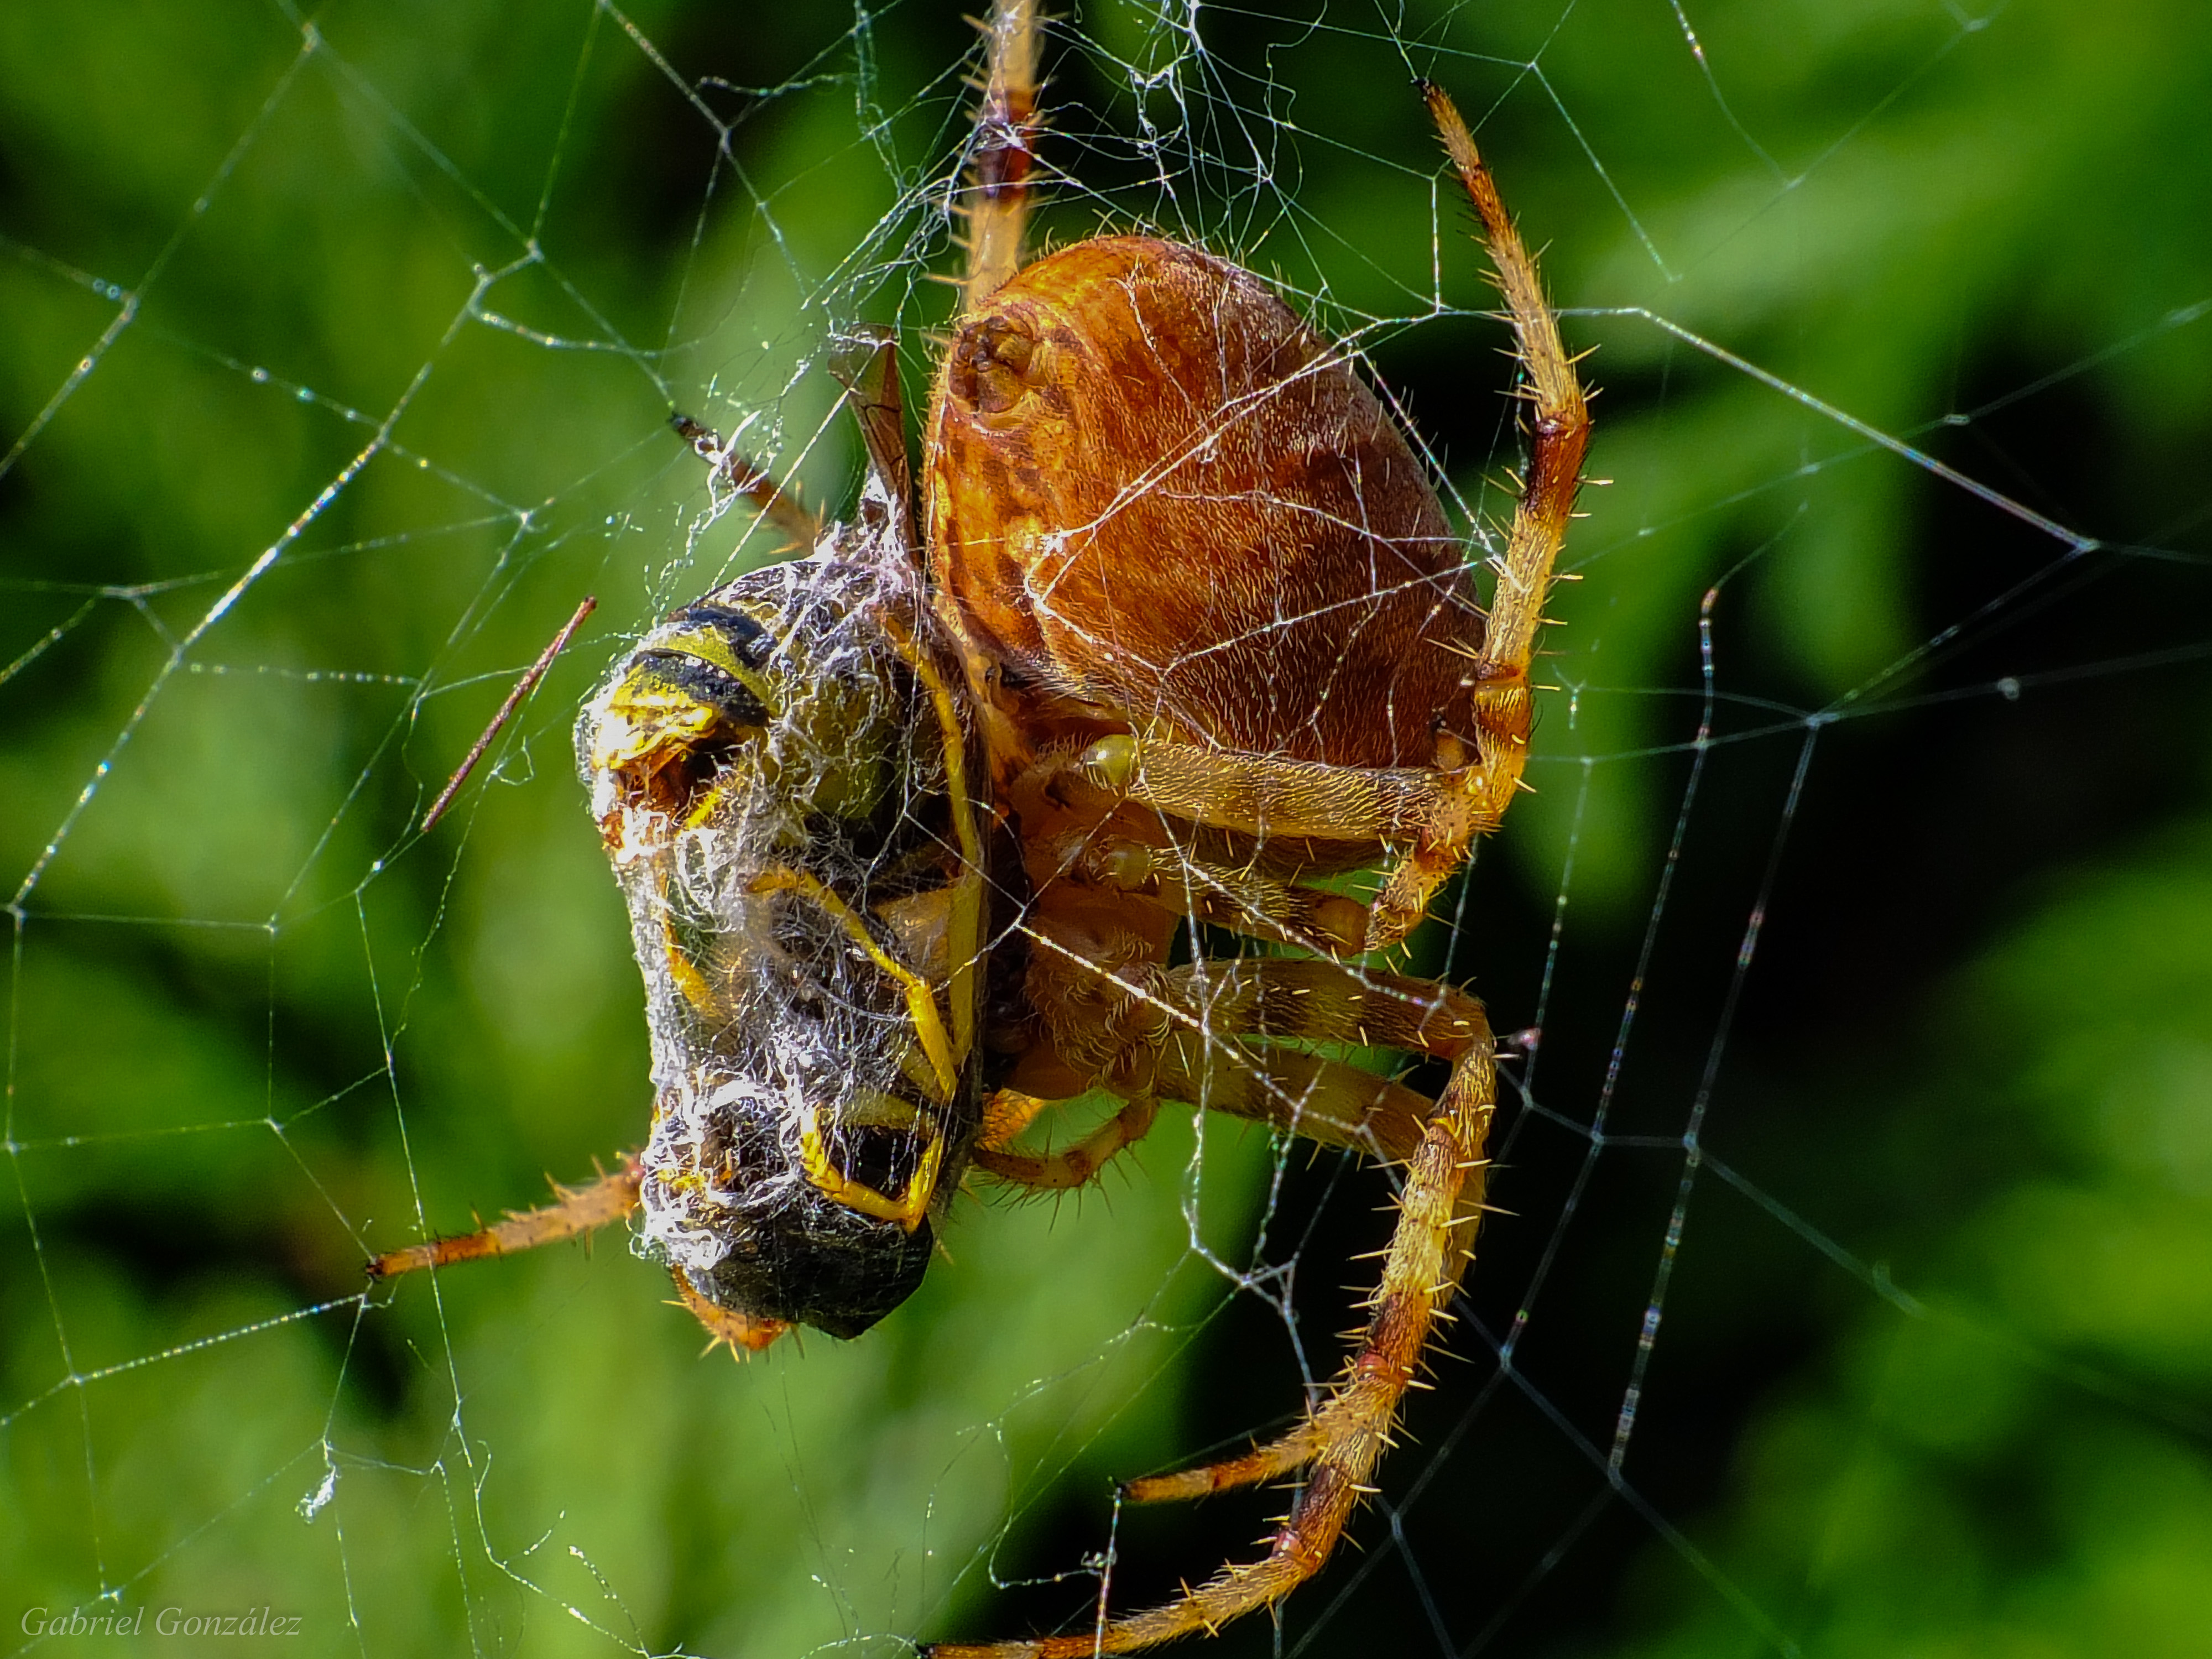
nature, photography, macro, fauna, invertebrate, spider web, close up, spider, animals, arachnid, naturaleza, galicia, pontevedra, arana, argiope, espana, ggl1, gaby1, xovesphoto, animales, gphoto, raynox250, fujifilmxs1, macro photography, arthropod, pontevedragaliciaespa a, european garden spider, araneus, orb weaver spider, yellow garden spider